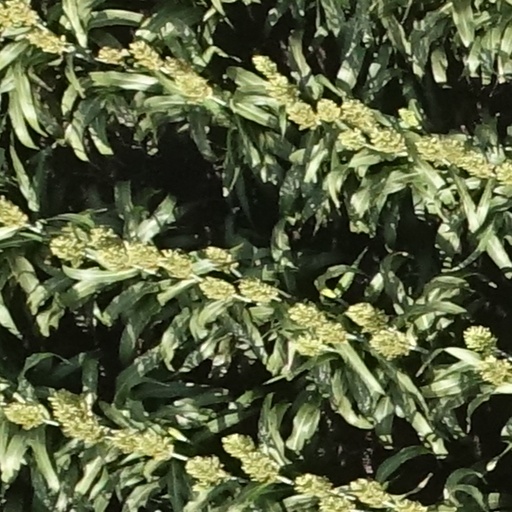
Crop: sorghum